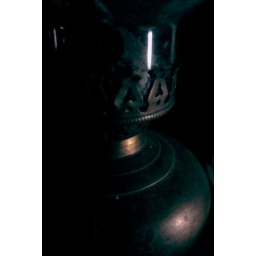
A lamp lit by candle light